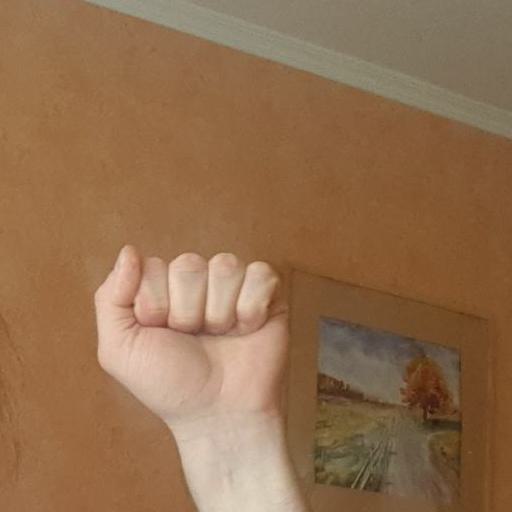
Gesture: fist